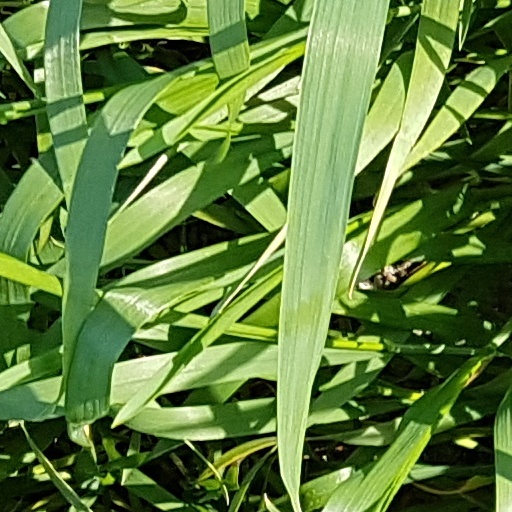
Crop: wheat